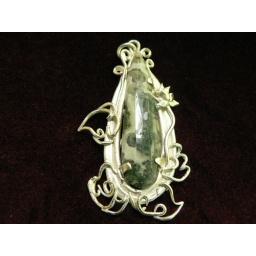
Inspired by the clouds and mountains within the moss agate